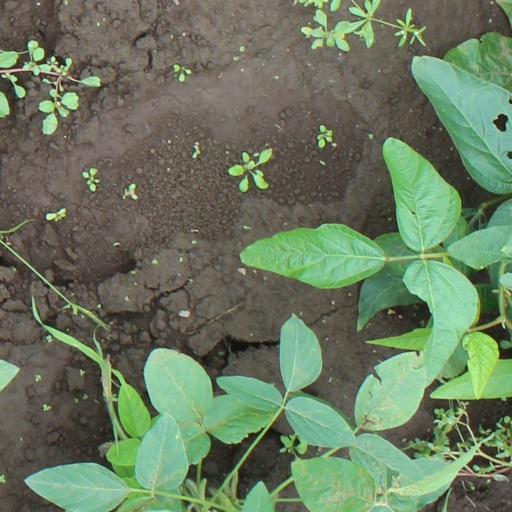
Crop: soybean